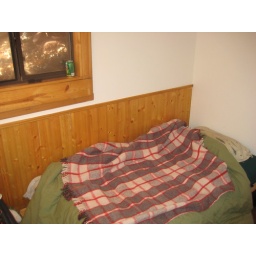
bed in bedroom